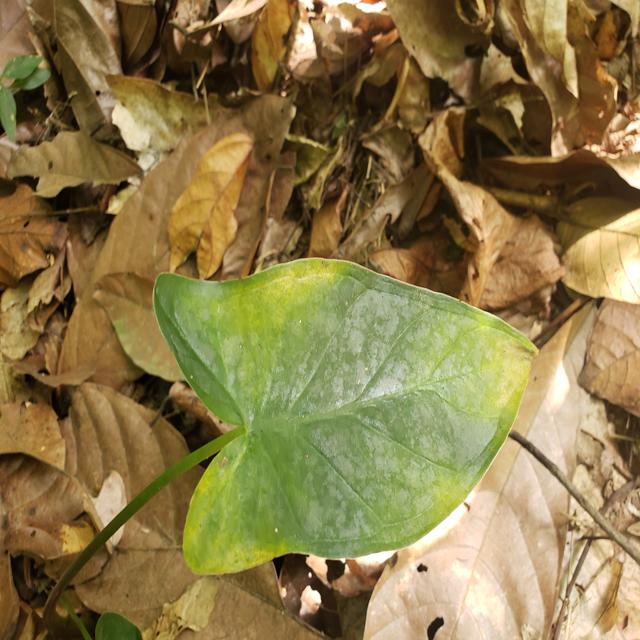
Label: Early_Blight